Salvatore Mazza

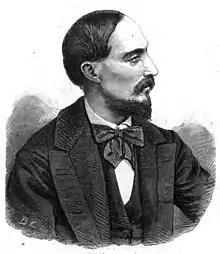
Salvatore Mazza in 1874

He was born and died in Milan. He graduated from studies in law in 1840, but instead dedicated himself to painting. He was influenced by Massimo d'Azeglio and painted mainly landscapes and animals.